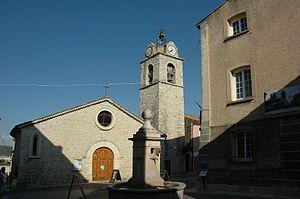
Église Notre-Dame-des-Ormeaux (Gréoux-les-Bains)